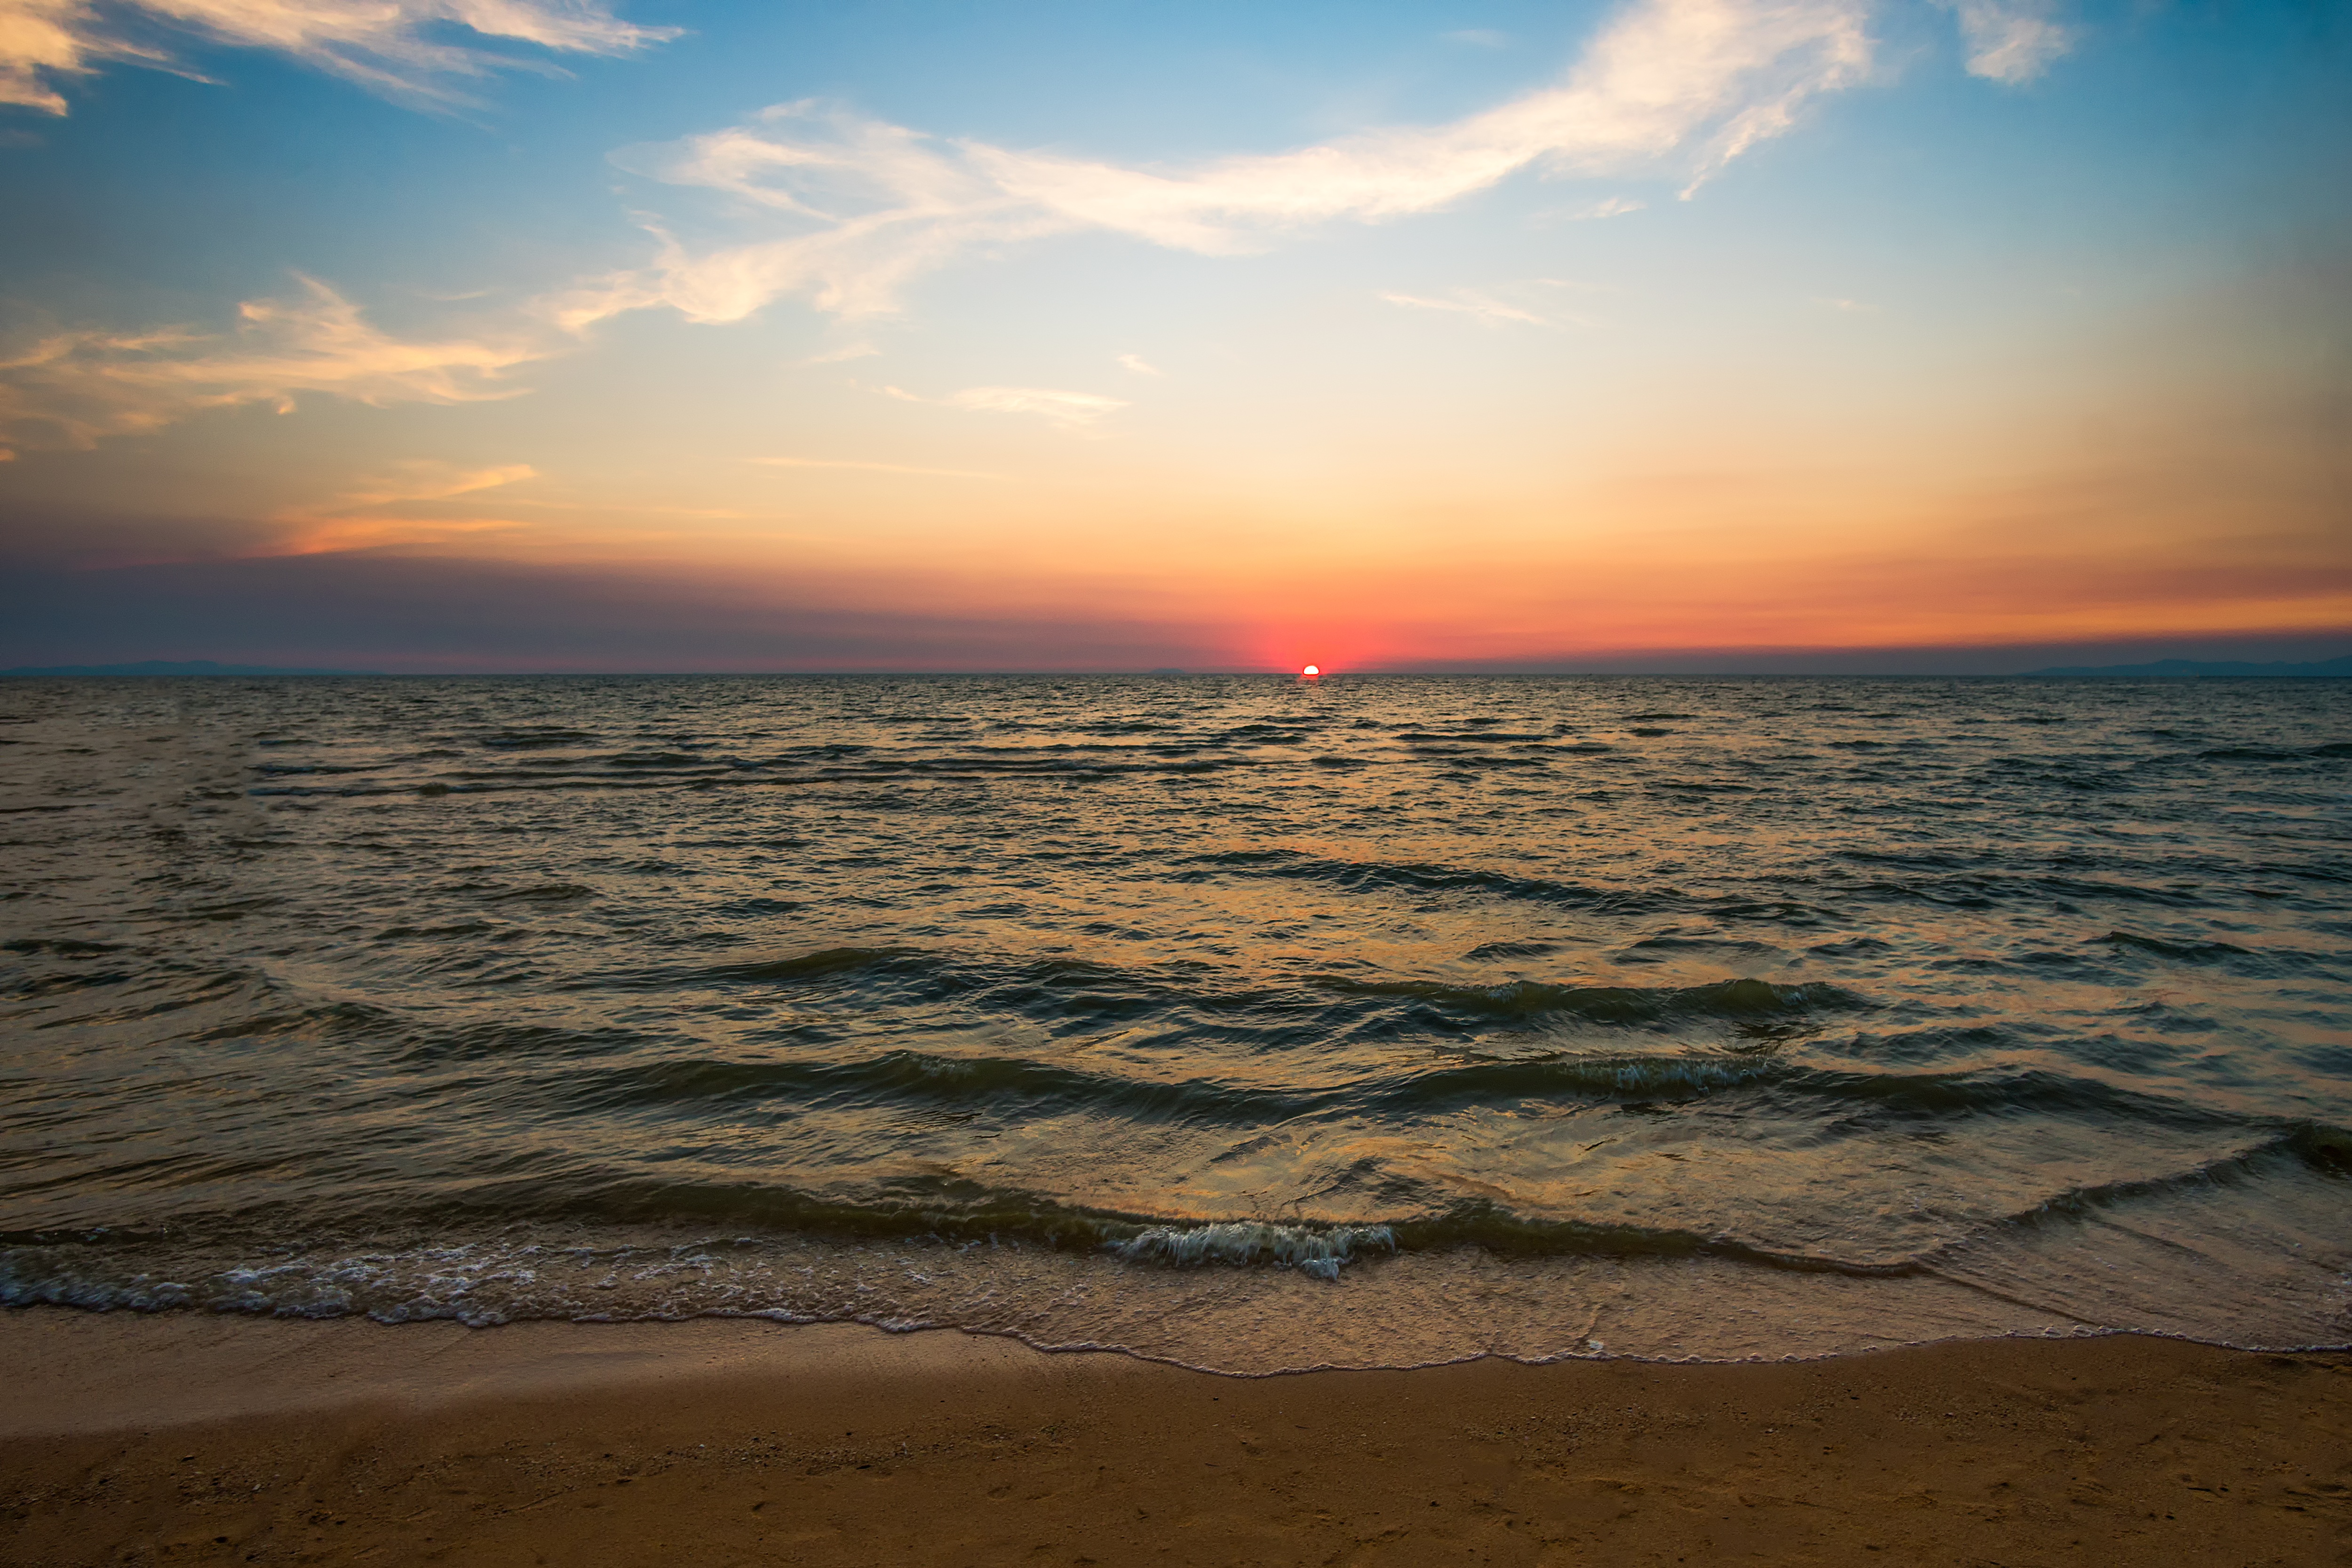
beach, landscape, sea, coast, water, nature, outdoor, sand, ocean, horizon, silhouette, light, cloud, sky, sunshine, sun, sunrise, sunset, sunlight, morning, shore, wave, dawn, summer, vacation, travel, dusk, environment, evening, relax, paradise, scenic, tropical, color, natural, seascape, scenery, holiday, blue, colorful, yellow, tourism, body of water, sunny, relaxation, background, beautiful, exotic, cape, awe, afterglow, wind wave